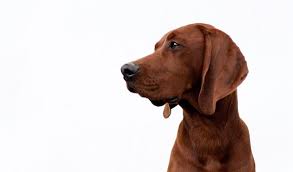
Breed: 207-n000045-redbone